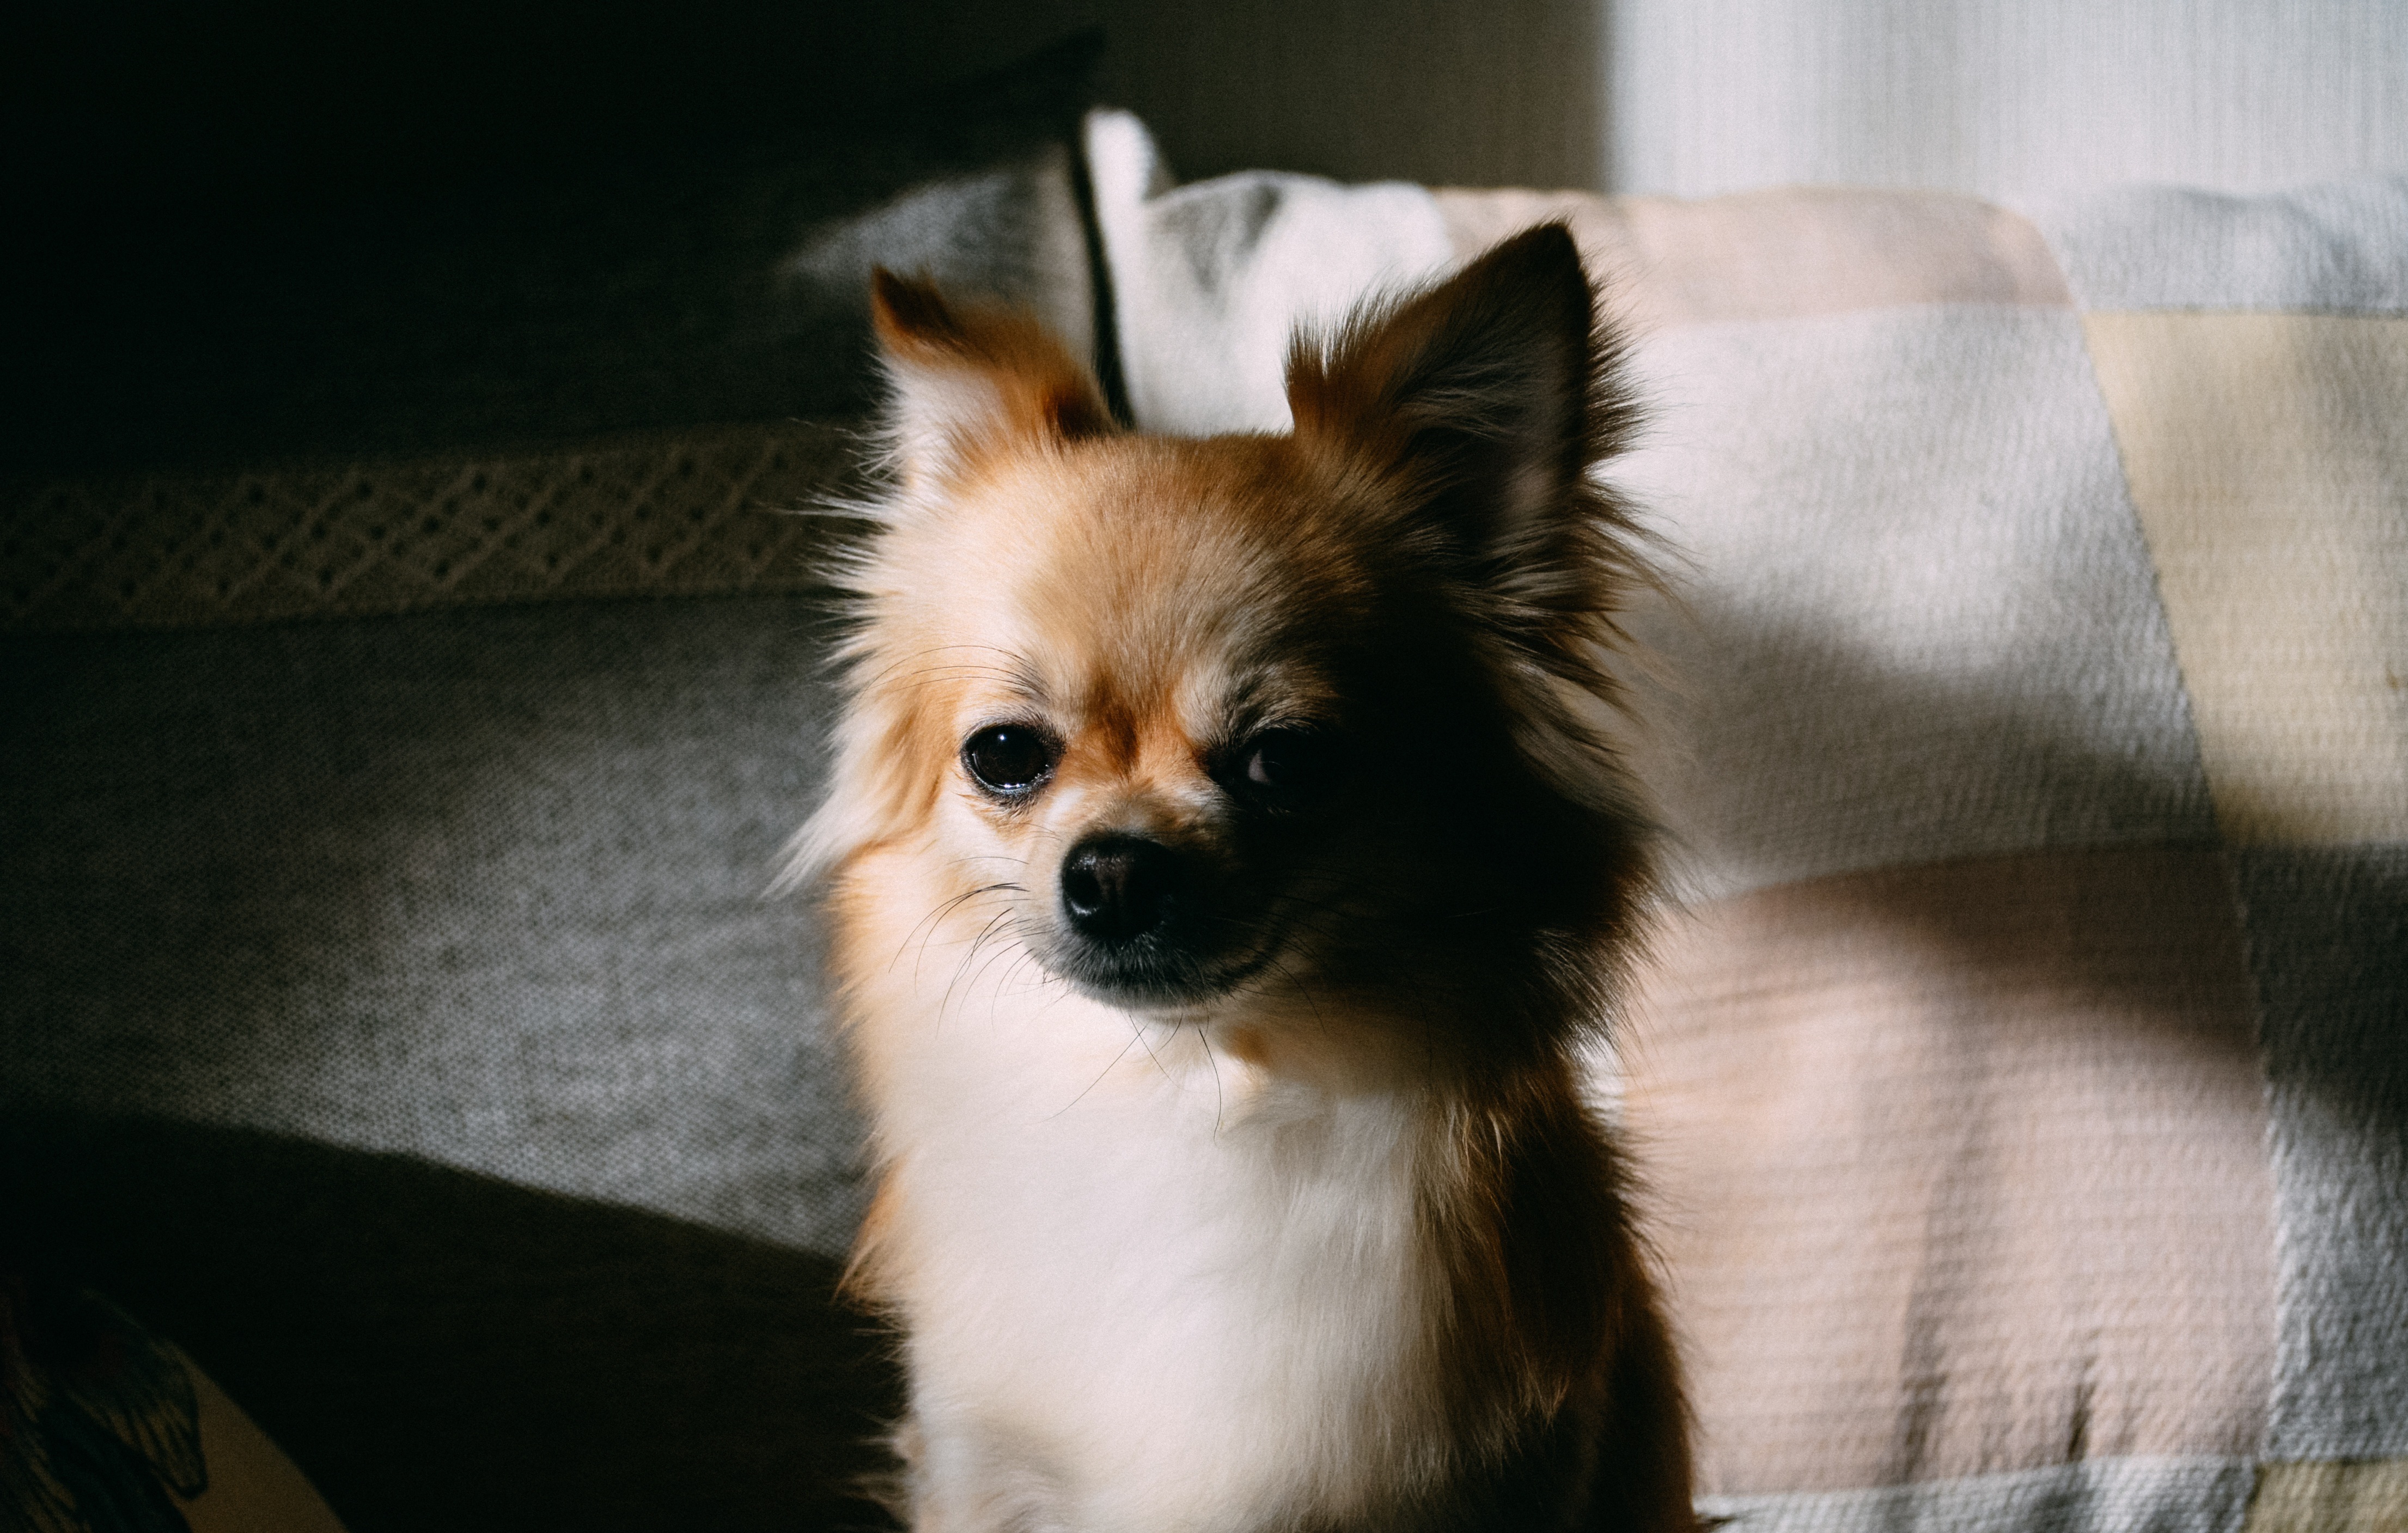
hair, dog, animal, cute, canine, pet, fur, portrait, fluffy, small, brown, mammal, face, vertebrate, chihuahua, papillon, domestic, adorable, dog breed, dog like mammal, carnivoran